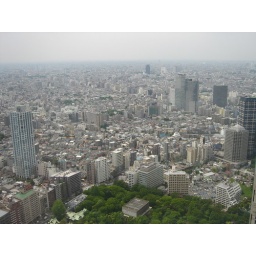
from the Tokyo city govt. building in Shinjuku--observatory on 45th floor